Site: brandenburg
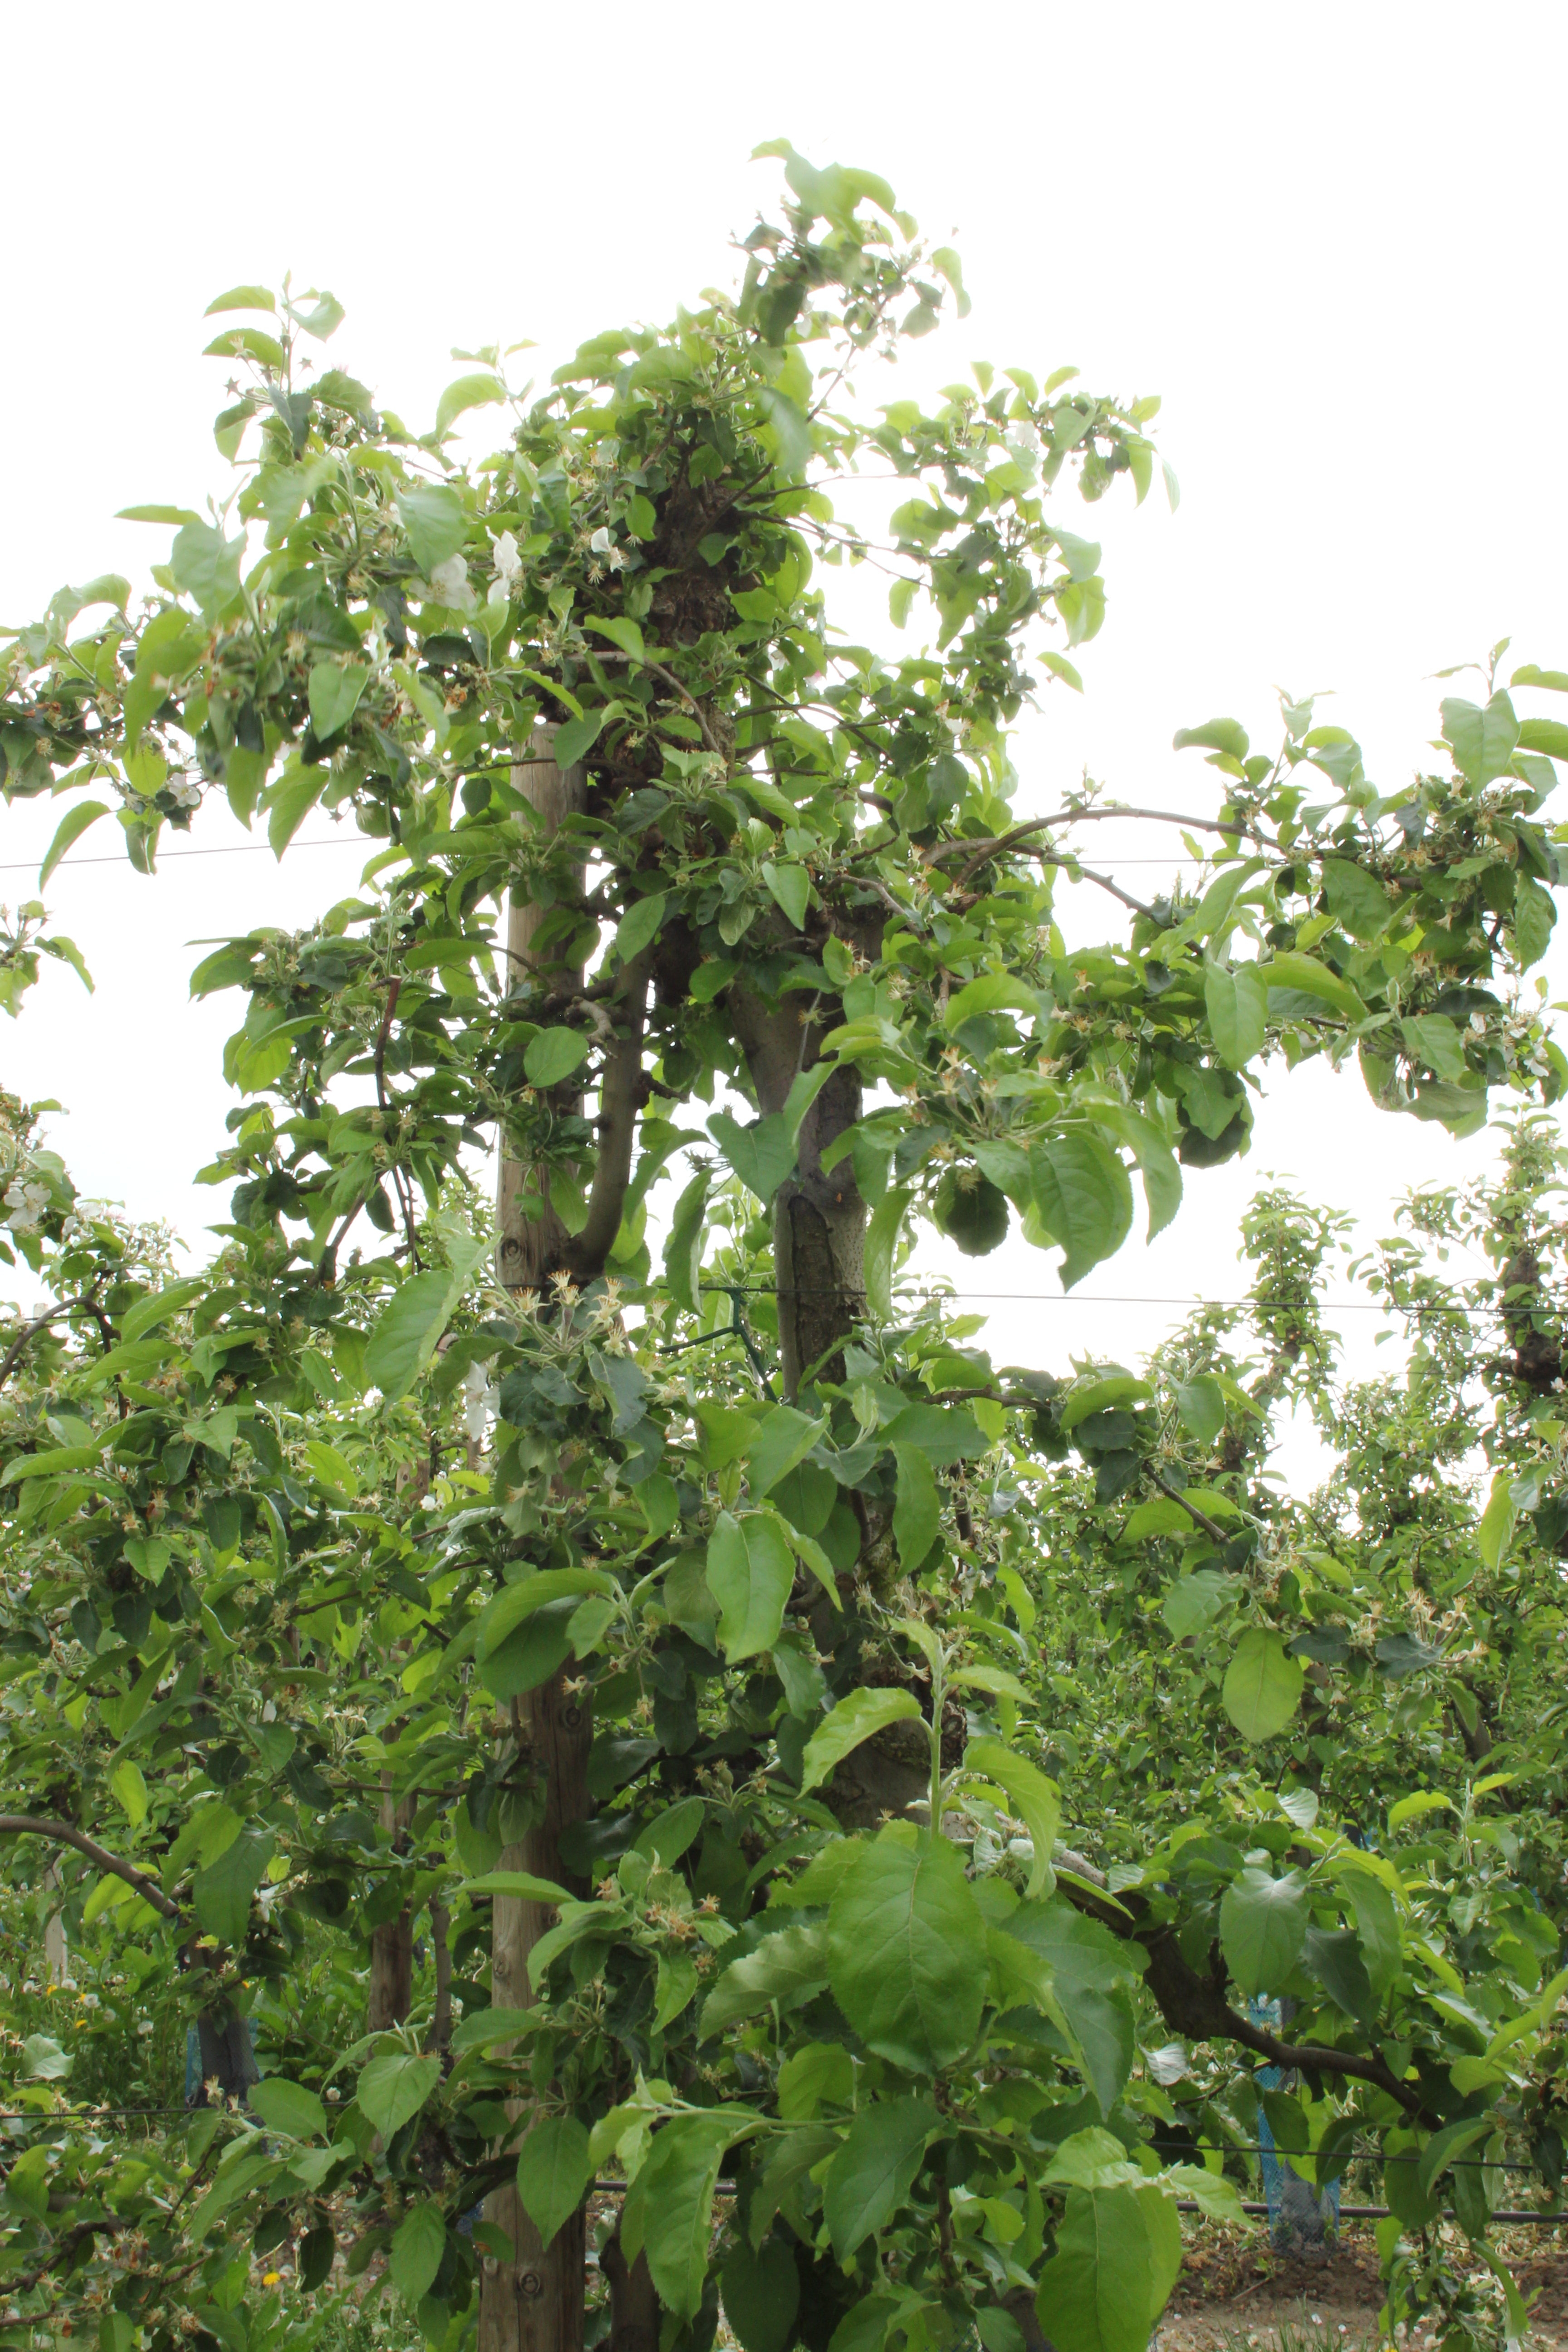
Growth stage (BBCH 67): Flowering